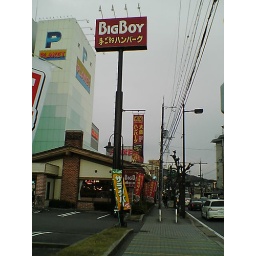
Big Boy Hamburger in Rokujizo... a green grass lawn would be a better use of the space.